Leroy Mercer

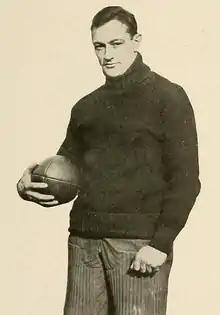
Mercer pictured in "Halcyon 1918", Swarthmore yearbook

Eugene Leroy Mercer (October 30, 1888 – July 3, 1957) was a respected surgeon but was best known for his college football career while attending the University of Pennsylvania. In 1910, he led Penn to the eastern championship and served as the Quakers' captain for the next two seasons. During his time at Penn, Mercer helped the Quakers to a 23–10 football record and received All-American honors in 1910, 1911 and 1912.